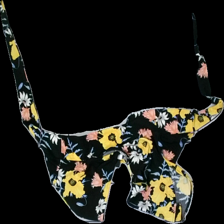
View: back
Type: Top
Category: Ladies
Brand: H&M
Colors: Black, Yellow, Pink
Material: 100% polyester
Pattern: Floral print
Cut: Regular
Size: XS
Season: All
Price range: <50
Recommended usage: Export